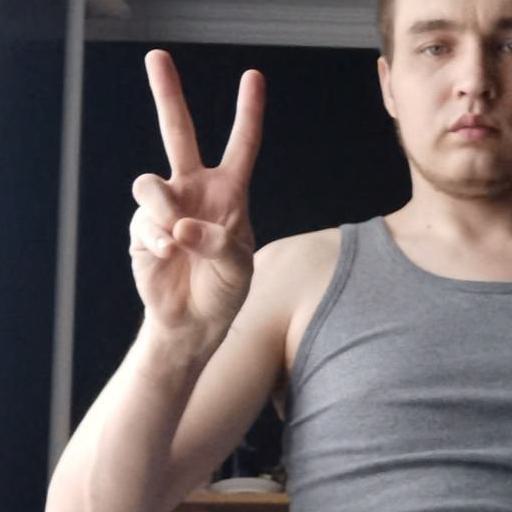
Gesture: peace